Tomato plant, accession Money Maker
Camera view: vertical (180 deg); turntable rotation: 330 degrees
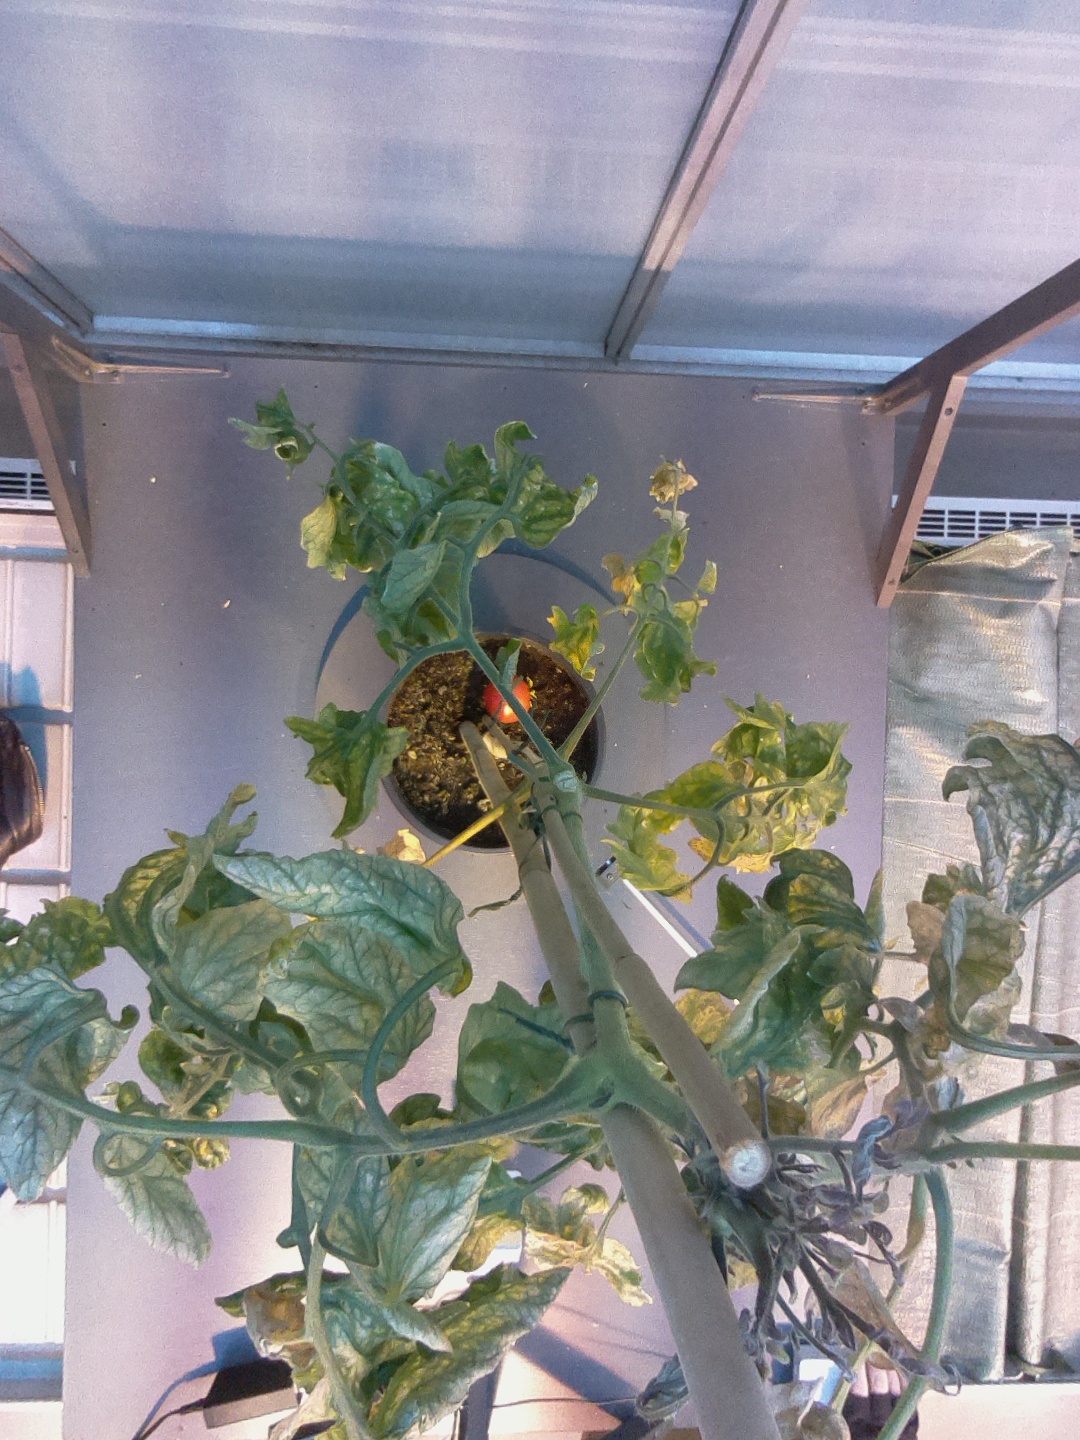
BBCH growth stage 29: 90%-100% Side shoots formed